Der var engang en vicevært

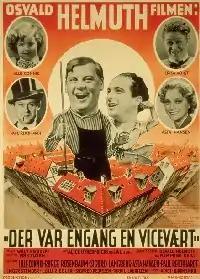
Movie poster

Der var engang en vicevært is a 1937 Danish family film directed by Lau Lauritzen Jr. and Alice O'Fredericks and written by Børge Müller. The film stars Osvald Helmuth and Connie Meiling.